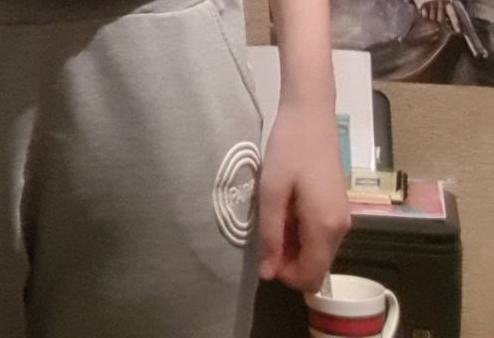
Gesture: no_gesture